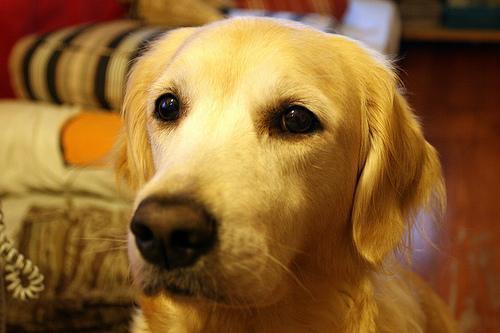
golden_retriever